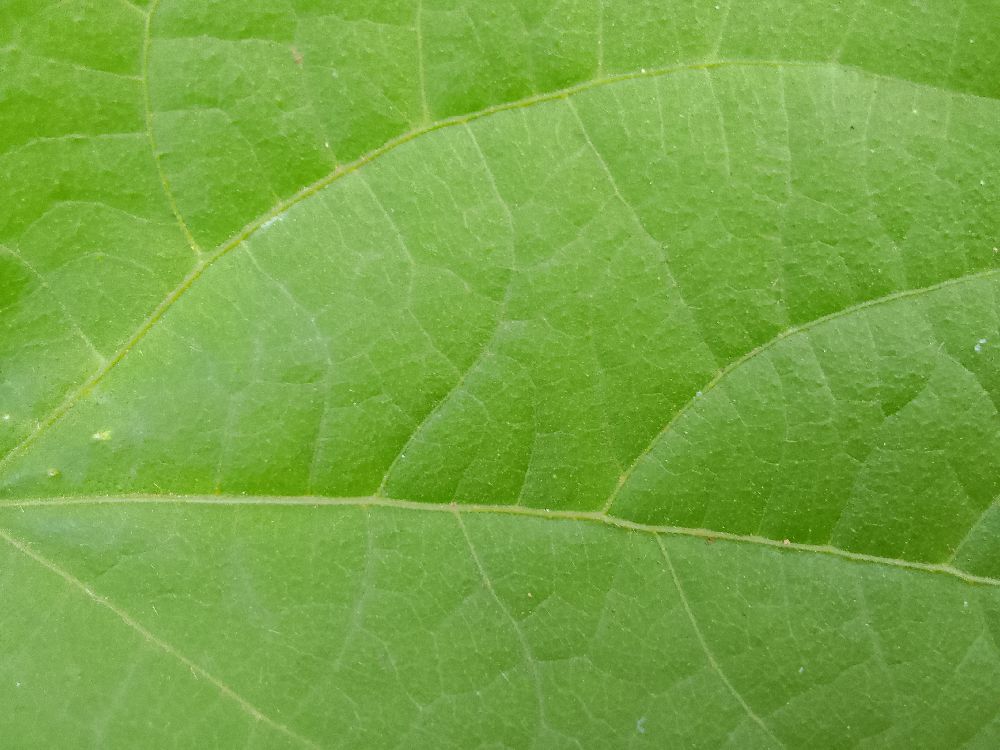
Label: healthy